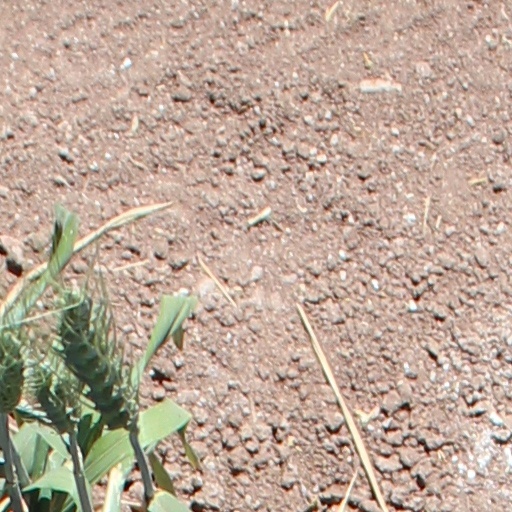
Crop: wheat